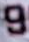
Number: 9